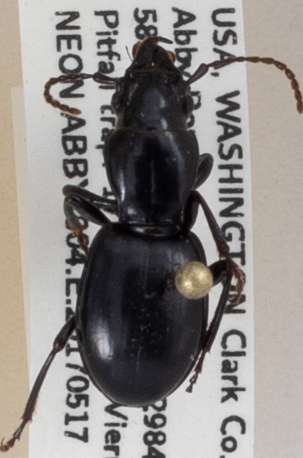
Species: Promecognathus crassus
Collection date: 2017-05-17
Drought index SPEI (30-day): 1.382
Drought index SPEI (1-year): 1.13
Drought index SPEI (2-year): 0.71